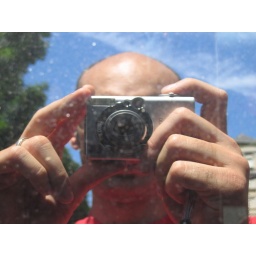
Io riflesso nel vetro della mia auto. - Me reflected by my car window